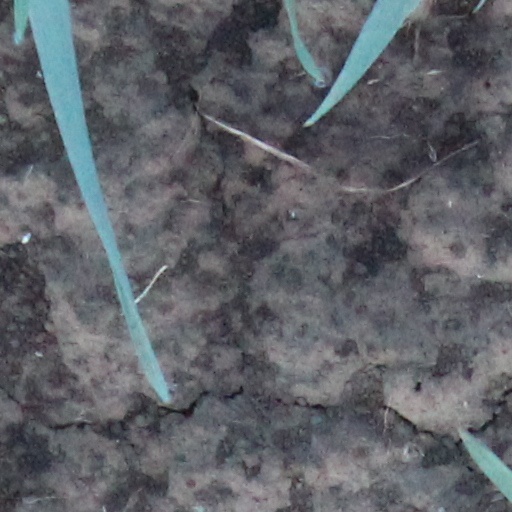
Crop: wheat